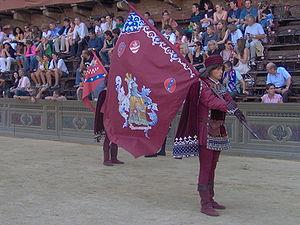
Le Palio de Sienne est le plus connu des Palii italiens. C'est une course de chevaux, qui se tient deux fois par an dans la ville de Sienne, sur la Piazza del Campo, place centrale. Chaque couple cavalier/cheval représente un des dix-sept contrade de la ville. Une grande parade précède la course qui attire des spectateurs du monde entier.
Franco Lucentini est un écrivain, traducteur et journaliste italien. Il a écrit la plus grande partie de son œuvre en collaboration avec Carlo Fruttero.